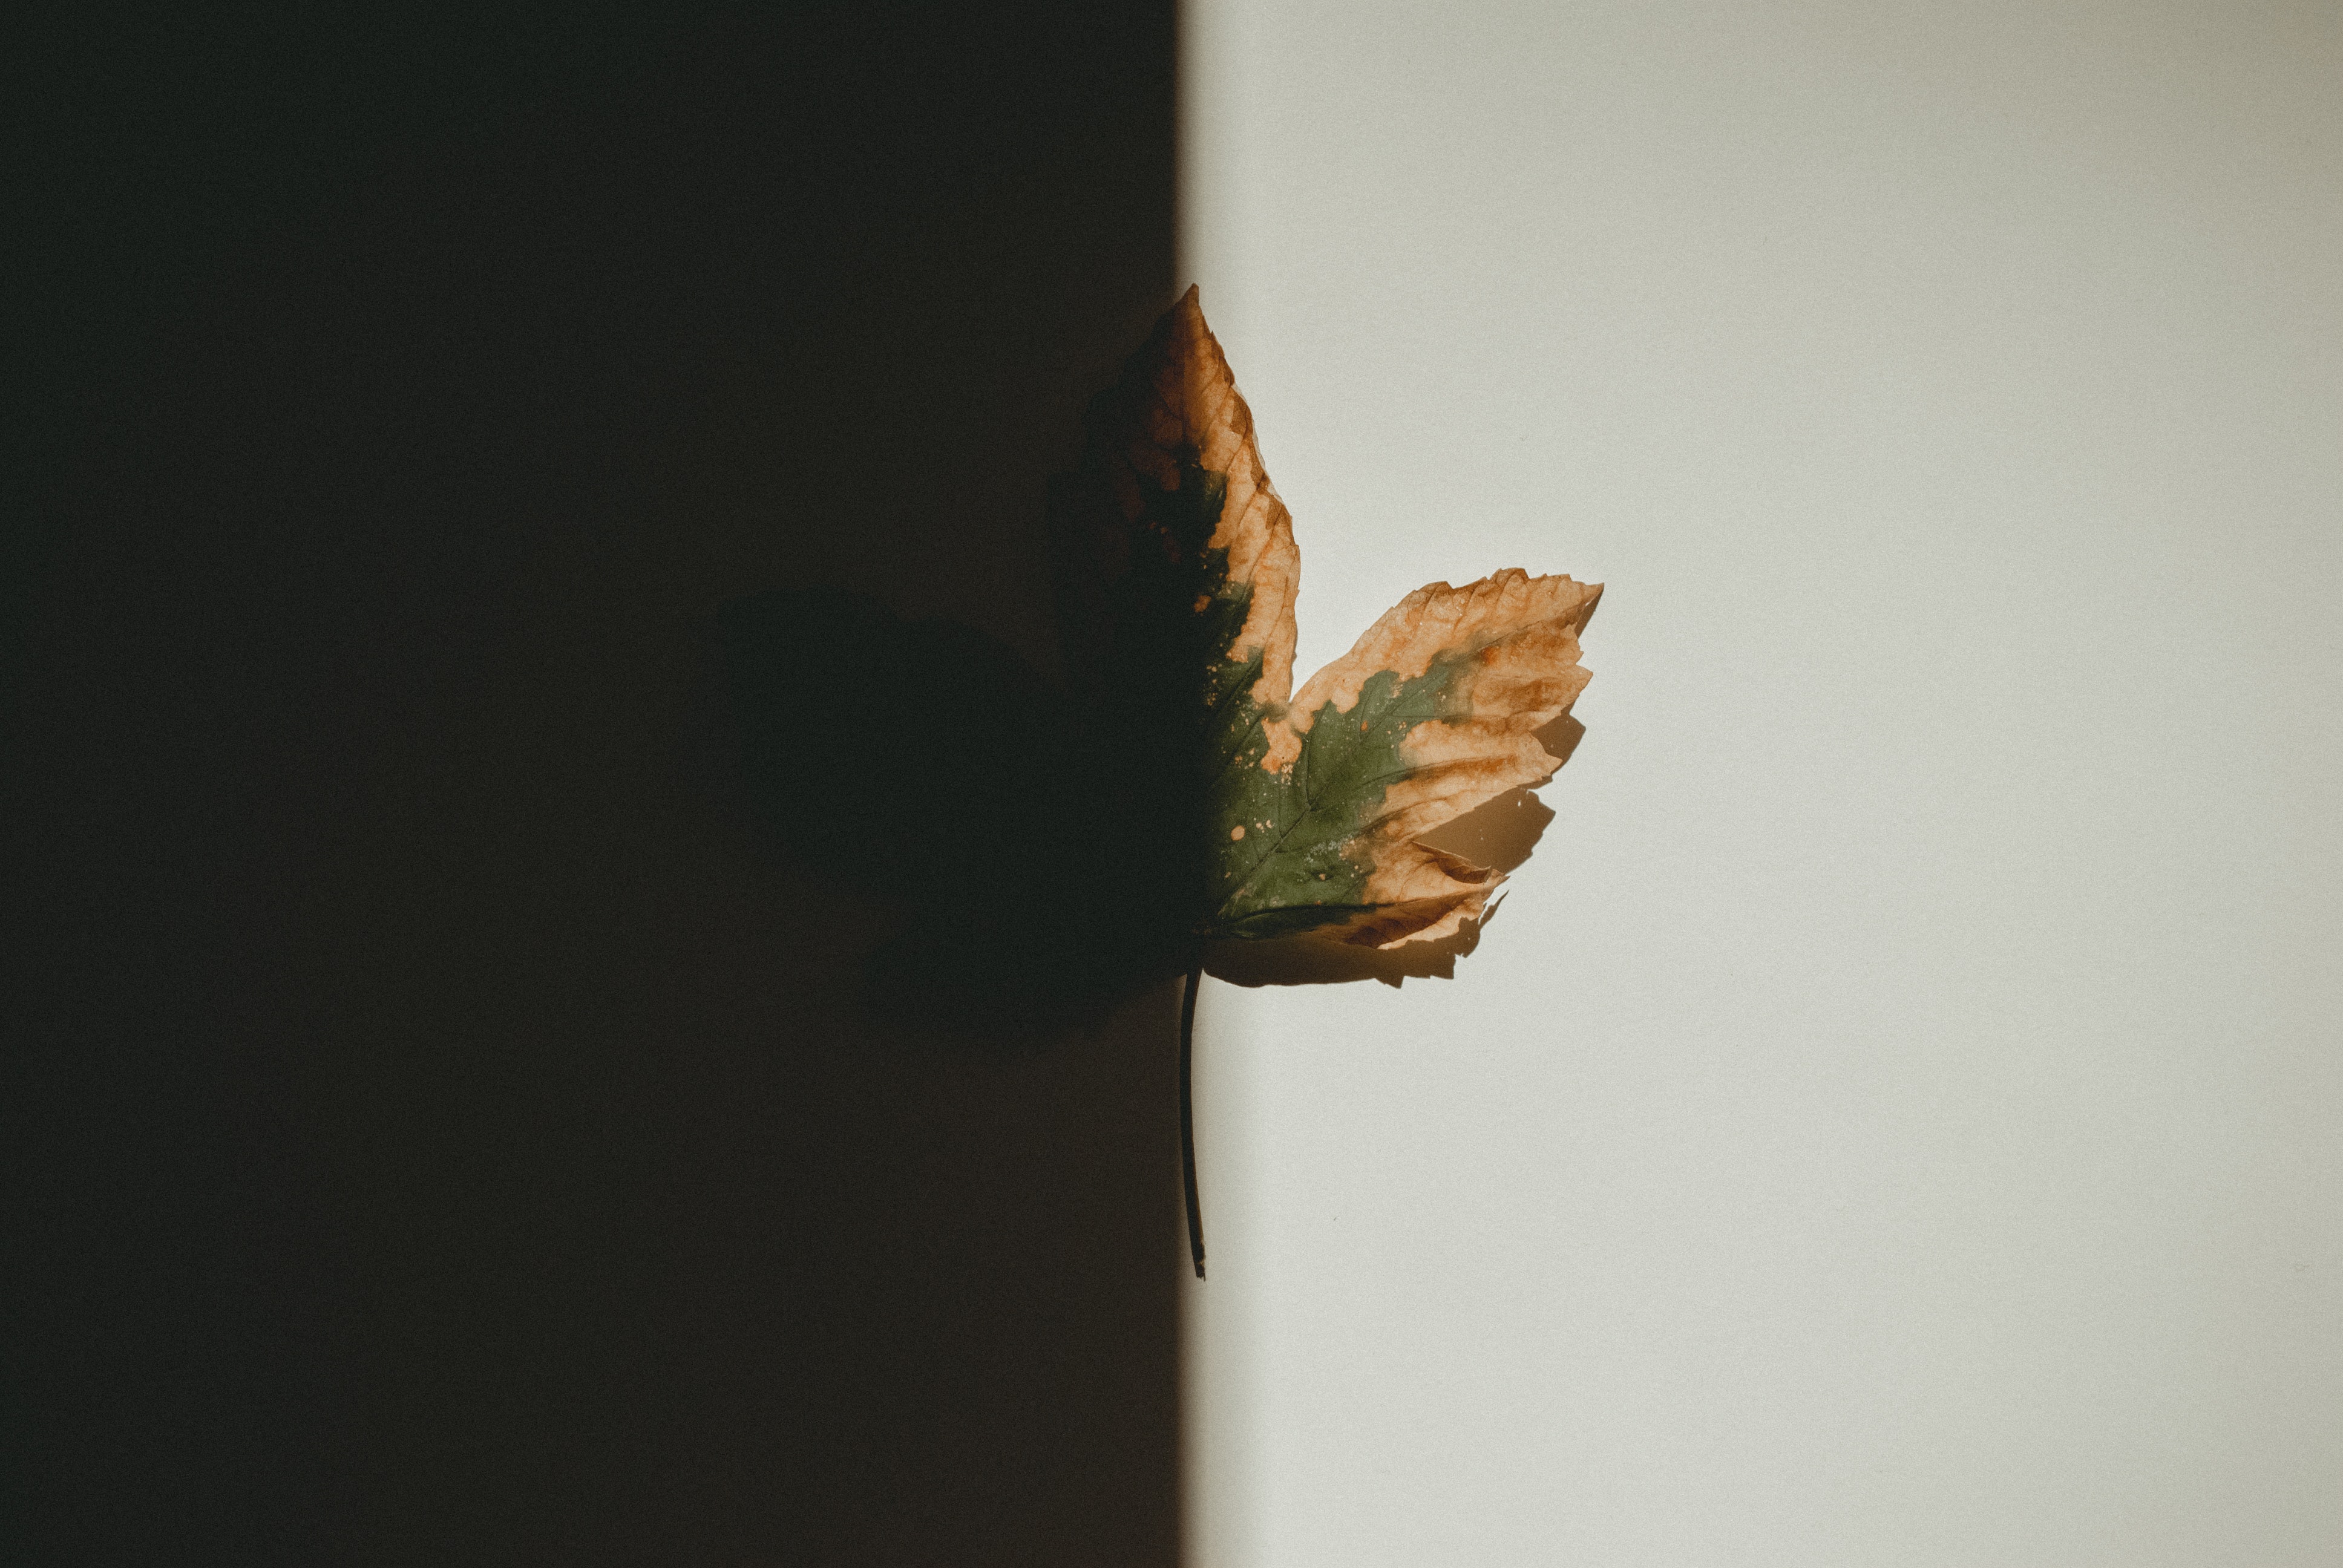
leaf, green, yellow, brown, Tints and shades, plant, shadow, room, wood, photography, window, plant stem, art